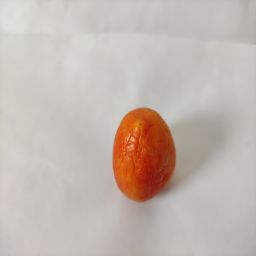
Crop: Tomato
Quality: Old